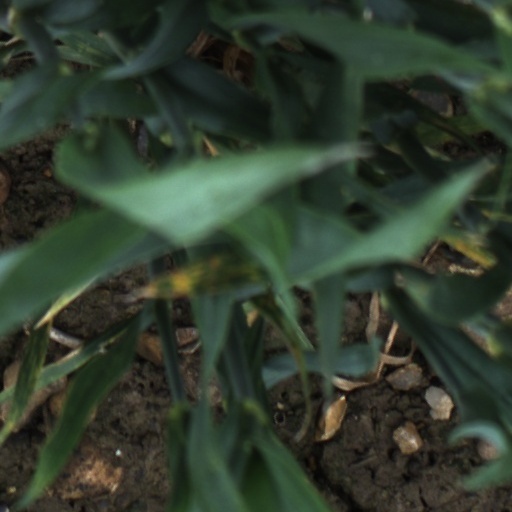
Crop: wheat